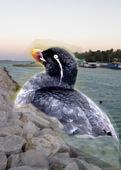
Bird species: Parakeet_Auklet
Bird type: waterbird
Background: water